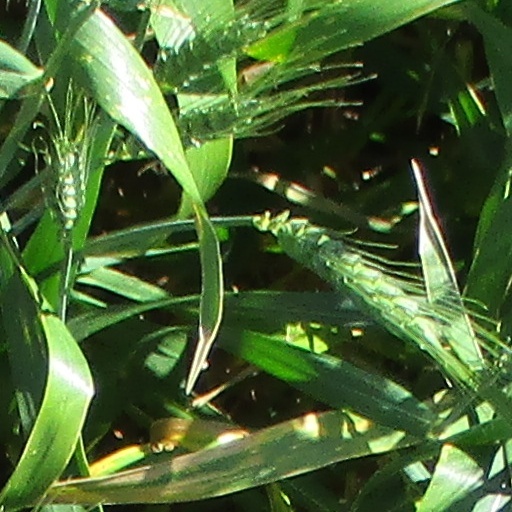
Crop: wheat